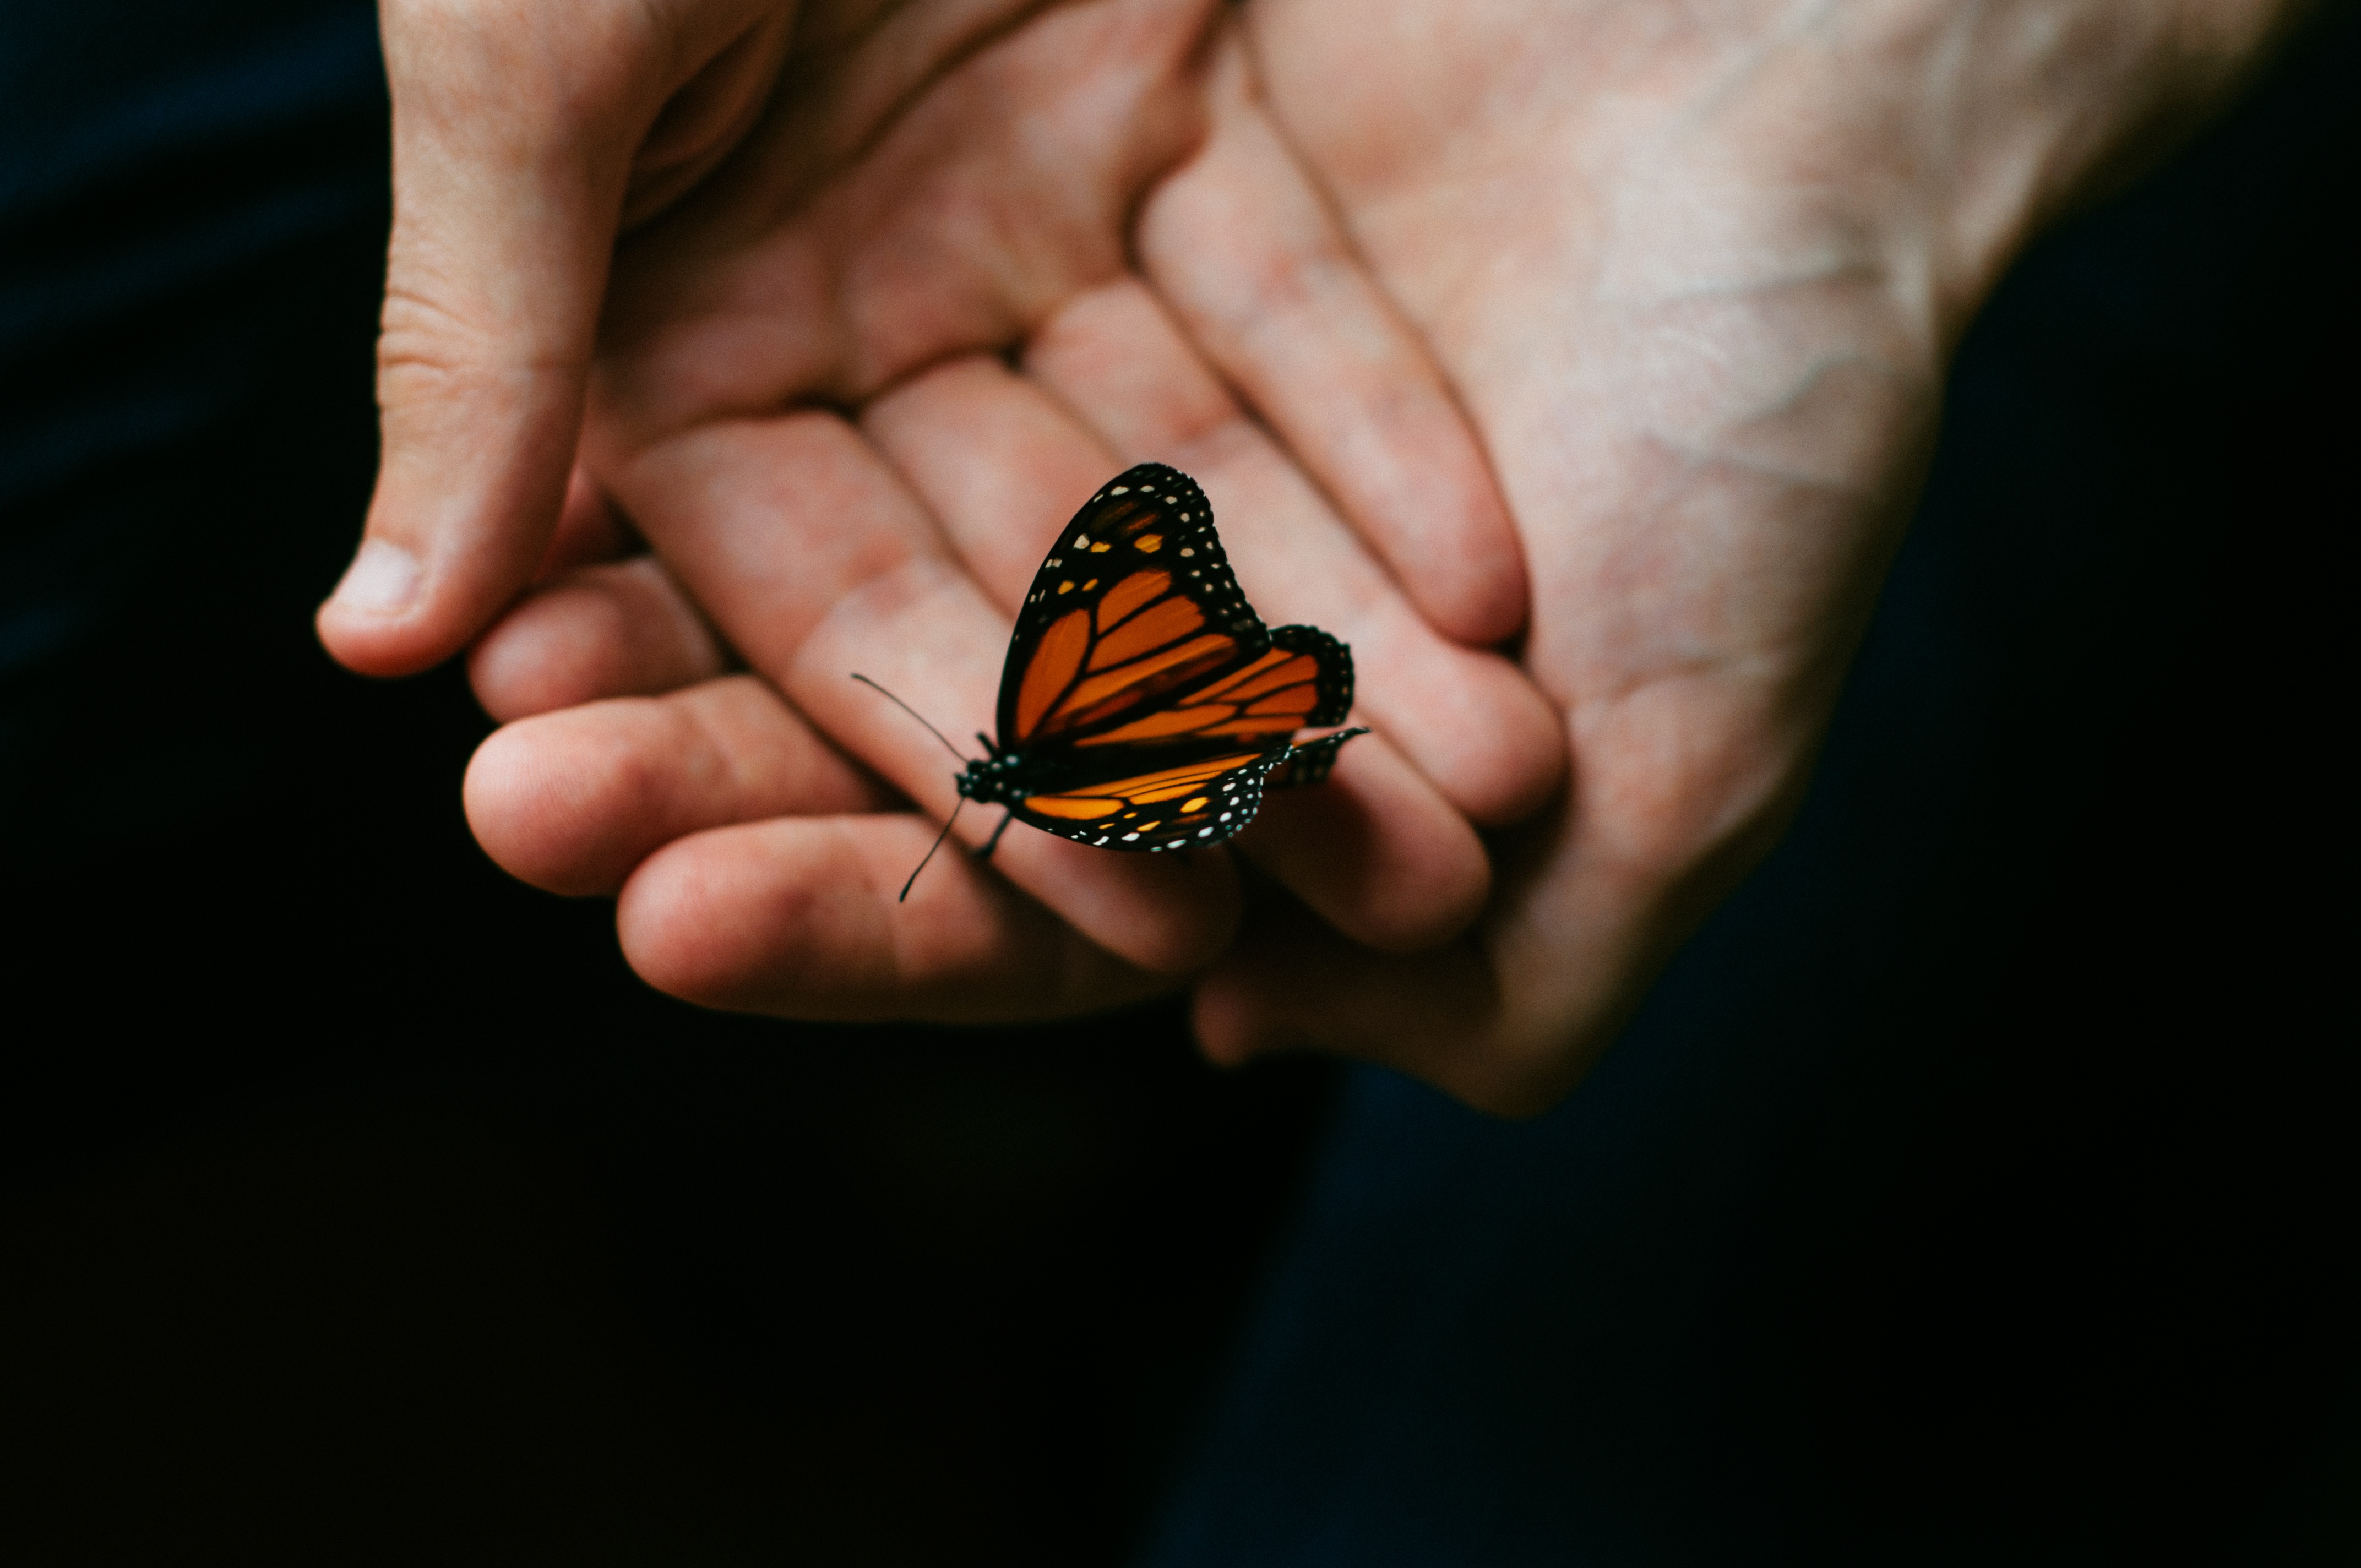
hand, wing, photography, leaf, finger, insect, butterfly, invertebrate, monarch, close up, monarch butterfly, macro photography, moths and butterflies